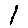
Label: 1